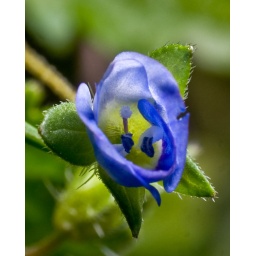
Tiny flower in the grass